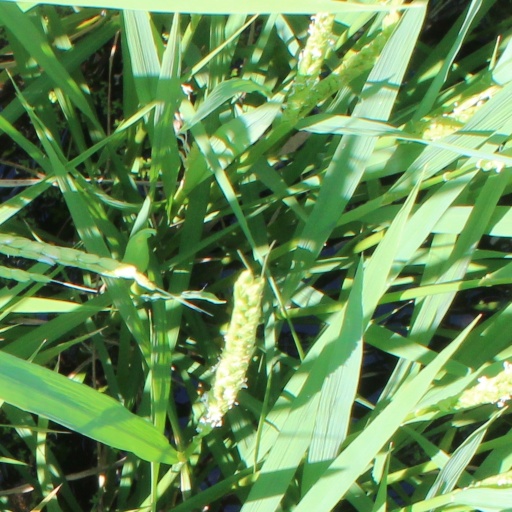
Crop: rice